Kåre Bluitgen

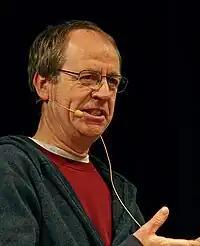
Kåre Bluitgen (2011)

Kåre Bluitgen (10 May 1959) is a Danish writer and journalist whose works include a biography of Muhammad. In the 1970s Bluitgen was politically active on the Danish left, namely within the Left Socialists.